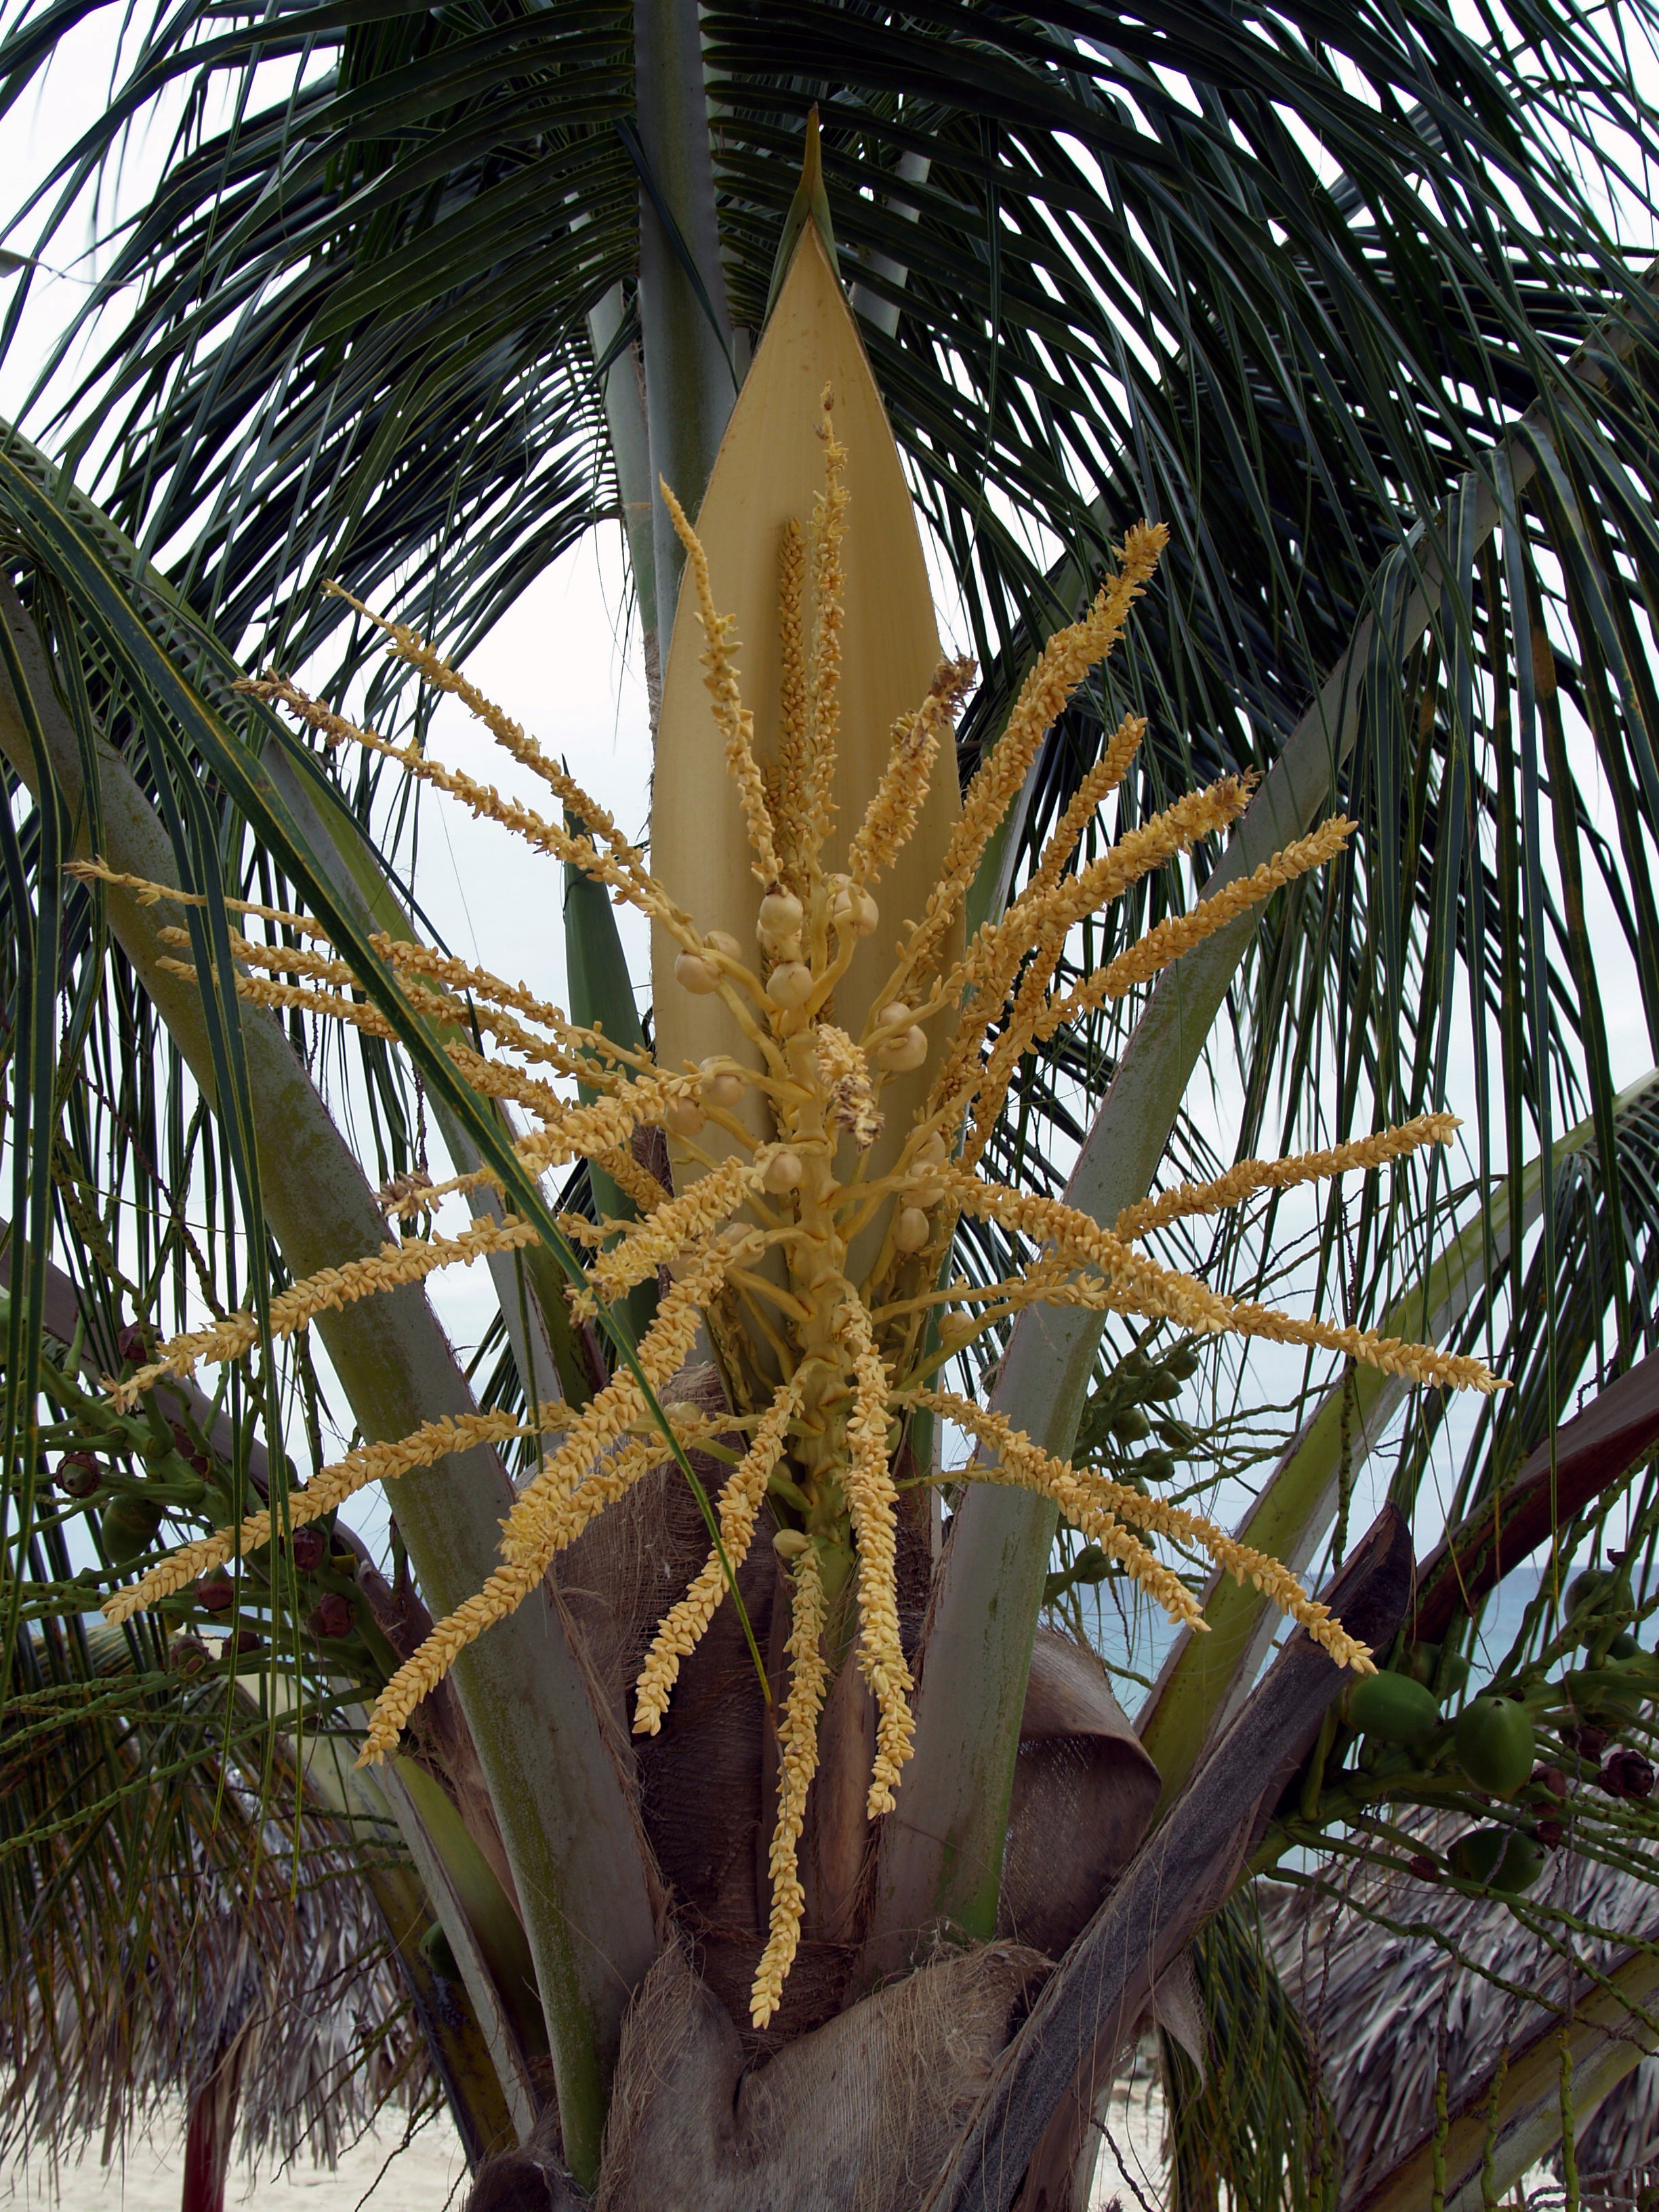
tree, plant, fruit, flower, food, palm, produce, botany, garden, flora, coconut, tropics, flowering plant, fetus, date palm, woody plant, land plant, arecales, palm family, borassus flabellifer